Archaeological Survey of India

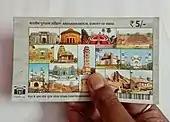
An old ticket for the heritage monuments of India, issued by the Archaeological Survey of India

Great "discoveries" were indeed made with the March 1895 discovery of the Nigali Sagar inscription, which succeeded in bringing the "Buck Crisis" to an end, and the ASI was finally allowed in June 1895 to continue operations, subject to yearly approval based on successful digs every year. Georg Bühler, writing in July 1895 in the "Journal of the Royal Asiatic Society", continued to advocate for the preservation of the Archaeological Survey of India, and expressed that what was needed were "new authentic documents" from the pre-Ashokan period, and they would "only be found underground".